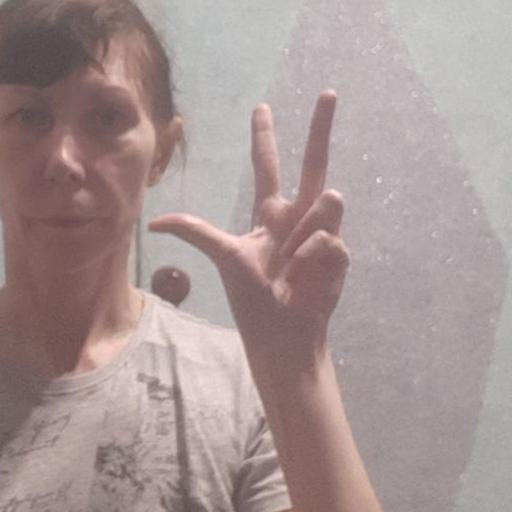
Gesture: three2